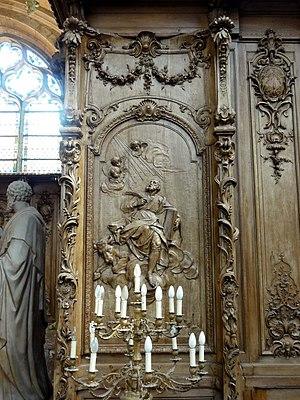
L'église Saint-Pierre-et-Saint-Paul est une église catholique paroissiale située à Baron, en France. Son clocher avec une flèche en pierre haute de 45 m date du XVᵉ siècle. L'église proprement dite a été édifiée entièrement au XVIᵉ siècle dans le style gothique flamboyant, et présente une rare homogénéité, encore plus à l'intérieur qu'à l'extérieur. La façade principale est celle du sud, et l'élément le plus soigné est le croisillon sud qui comporte le portail. Il n'y a pas de fenêtres hautes : les murs hauts de la nef et du chœur sont nus au-dessus des grandes arcades. L'intérieur est très sobre : il n'y a pas un seul chapiteau, et les moulures se concentrent sur les piles ondulées et les grandes arcades, mais les lignes claires et l'harmonie des proportions créent une impression d'élégance, soulignée par les boiseries du XVIIIᵉ siècle provenant de l'abbaye de Chaalis. L'église a été classée très tôt au titre des monuments historiques par liste de 1840, et se trouve ainsi parmi les treize tout premiers monuments historiques du département de l'Oise. Elle est aujourd'hui affiliée à la paroisse Notre-Dame-de-la-Visitation du Haudouin.